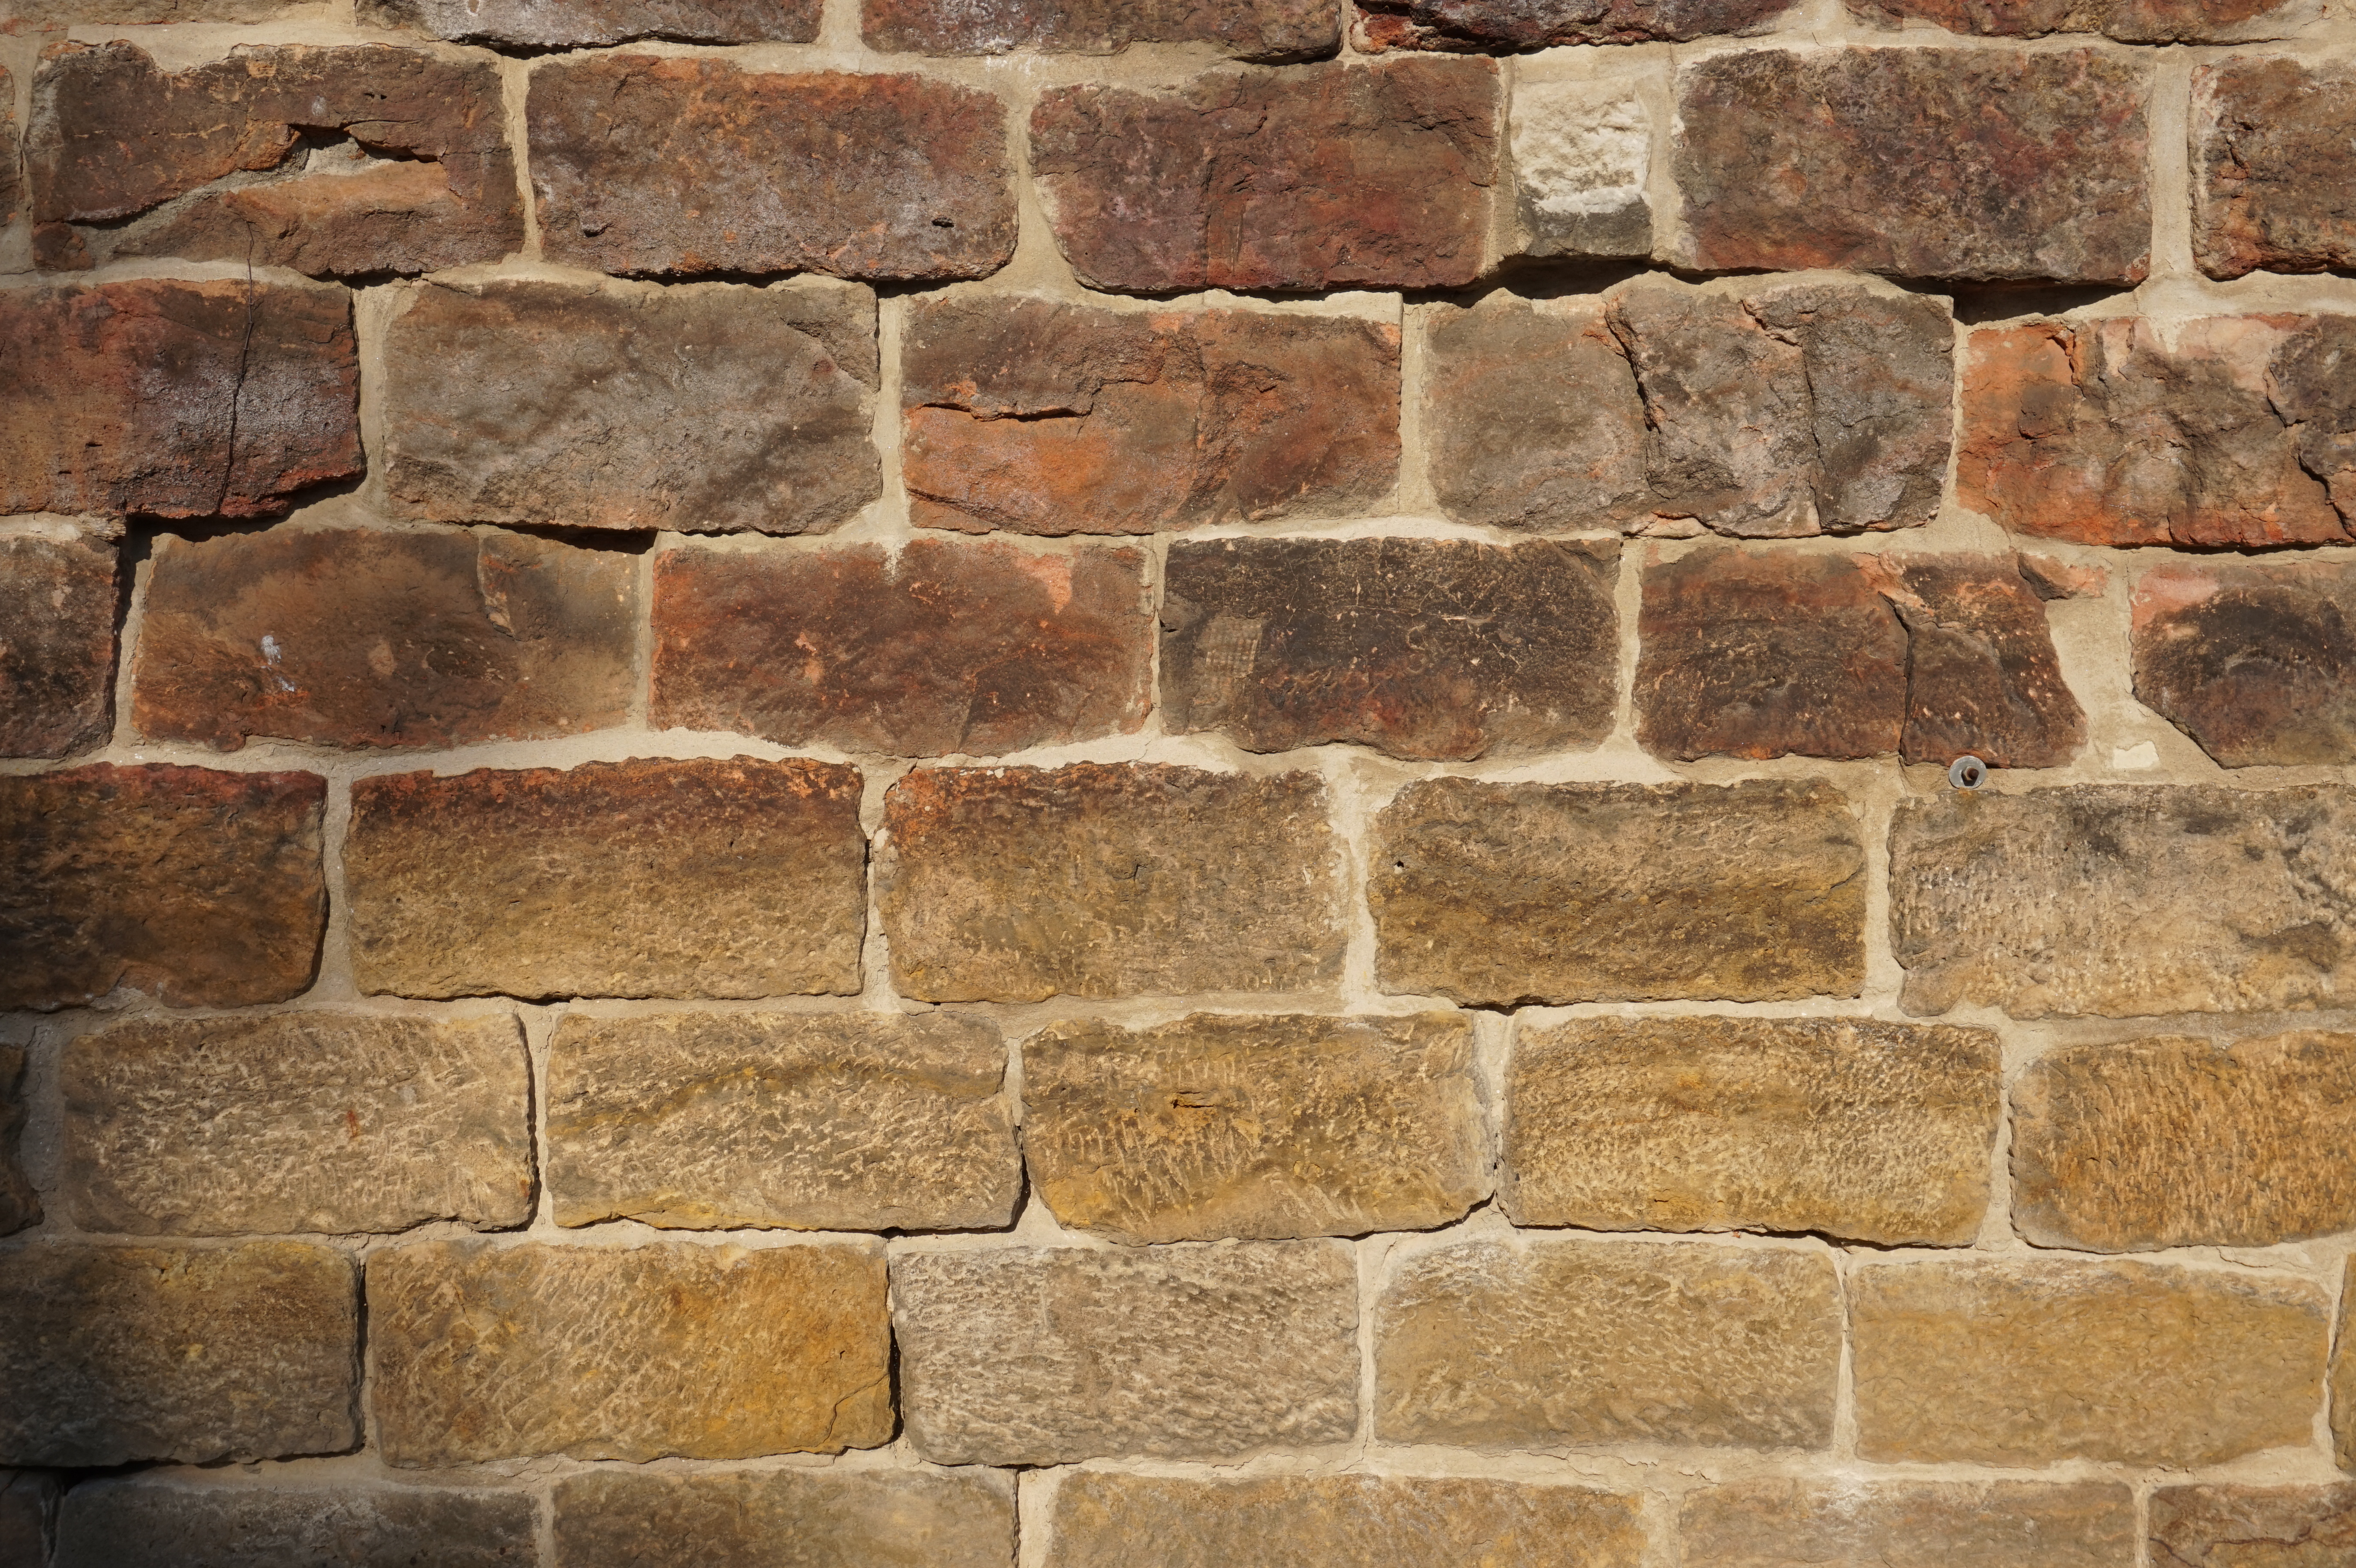
stone, wall, stone wall, brickwork, brick, cobblestone, texture, material, flooring